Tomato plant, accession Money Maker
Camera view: vertical (180 deg); turntable rotation: 150 degrees
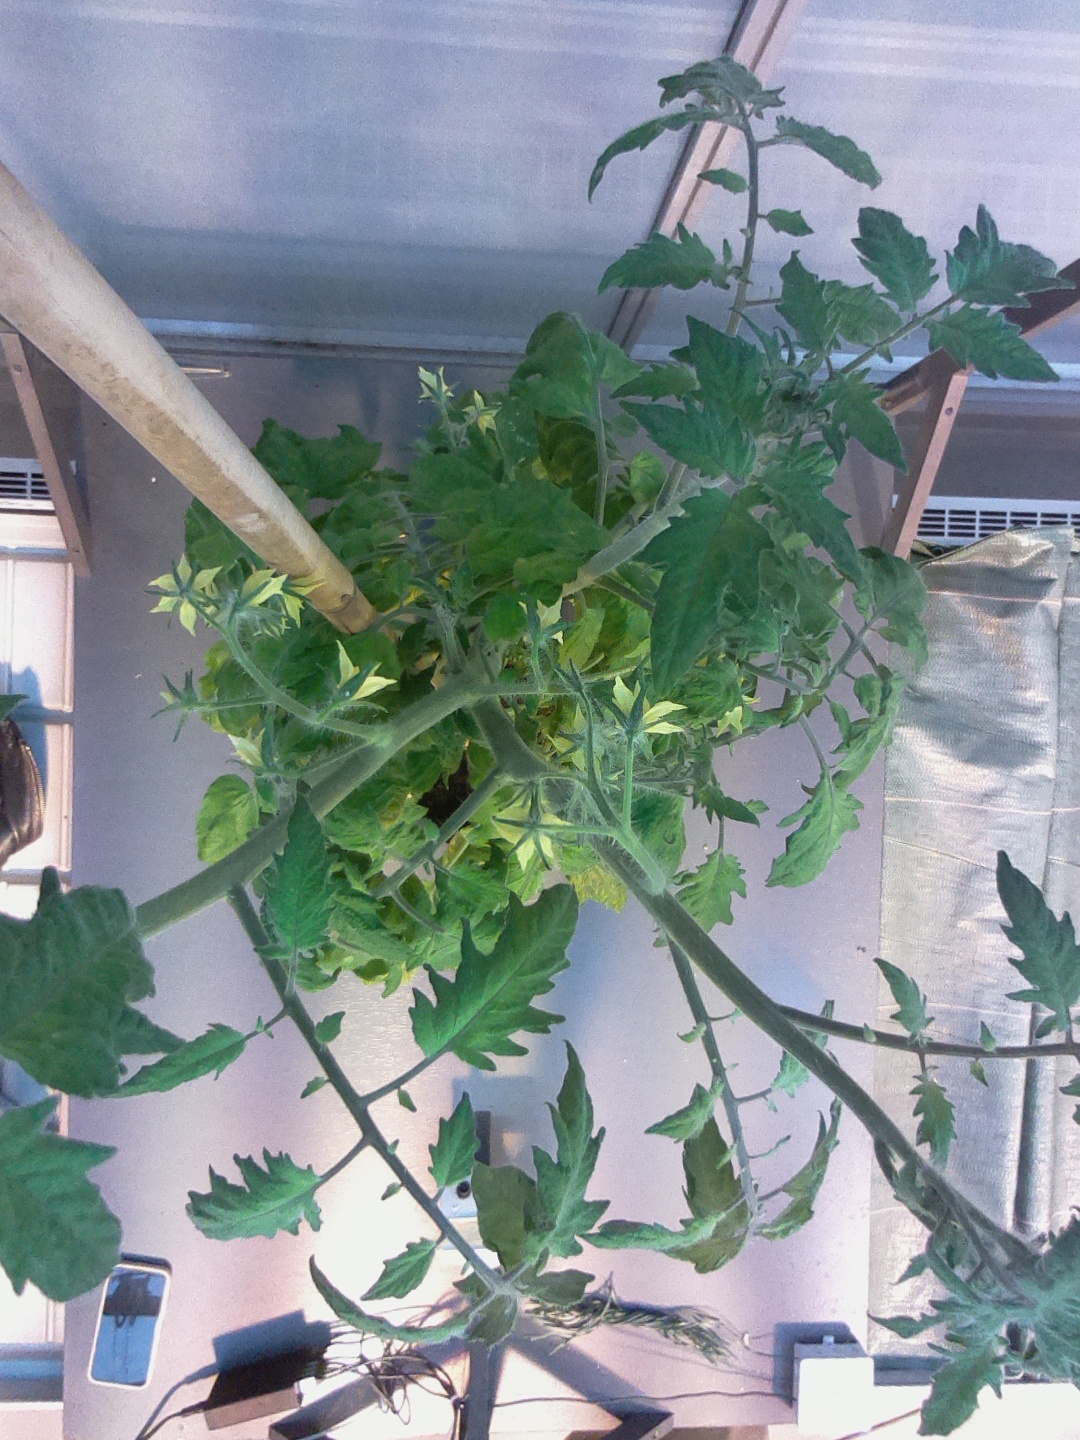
BBCH growth stage 71: 10%-20% of final fruit size